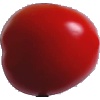
Label: Tomato 4